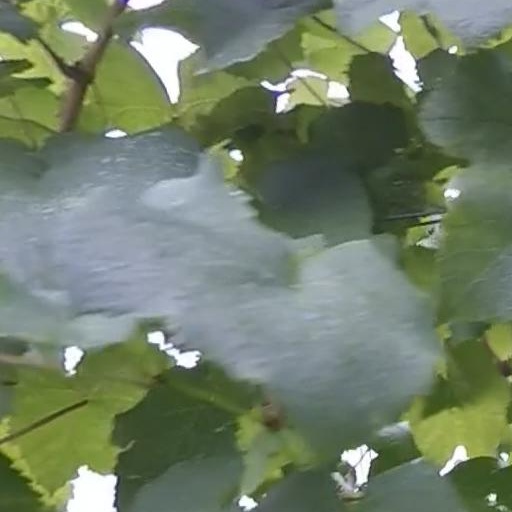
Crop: grape